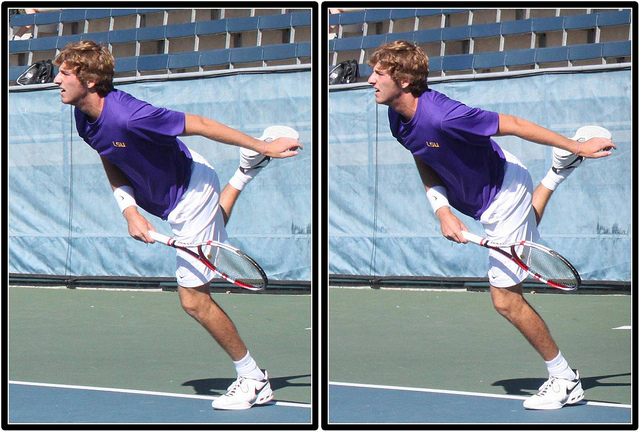
user: Given an image and a question. Answer the question in a short answer. Question: What is the man doing? Short Answer:
assistant: play tennis